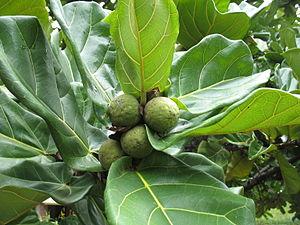
Uapaca est un genre de plantes à fleurs appartenant à la famille des Phyllanthaceae qui comprend environ soixante espèces que l'on rencontre en Afrique tropicale. Ce genre était autrefois rangé dans la famille des Euphorbiaceae. Il a été étudié par le botaniste français Henri Baillon.